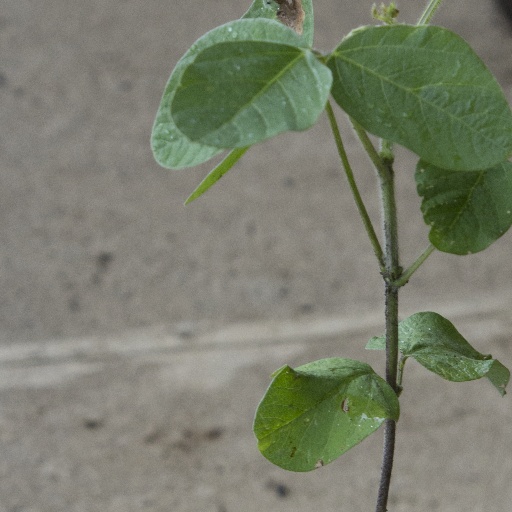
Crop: soybean